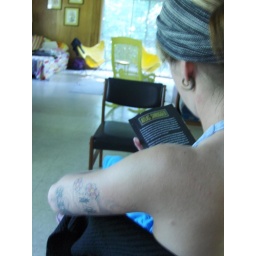
labor day weekend at the lake house in bridgman, michigan with 17 of our closest friends :D